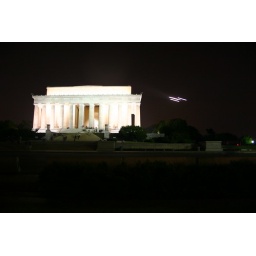
The lights in the sky are an airplane landing at their airport